Great Packington

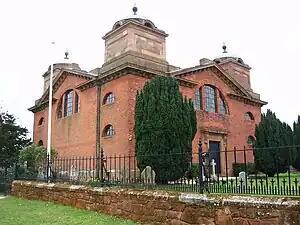
St James' Church

Packington Manor House (now known as Packington Old Hall) was built in red brick in 1679 for Sir Clement Fisher, 2nd Baronet, and his wife Jane Lane. In 1693 Sir Clement Fisher's nephew, also Sir Clement Fisher, 3rd Baronet, built another larger mansion on the estate, Packington Hall.